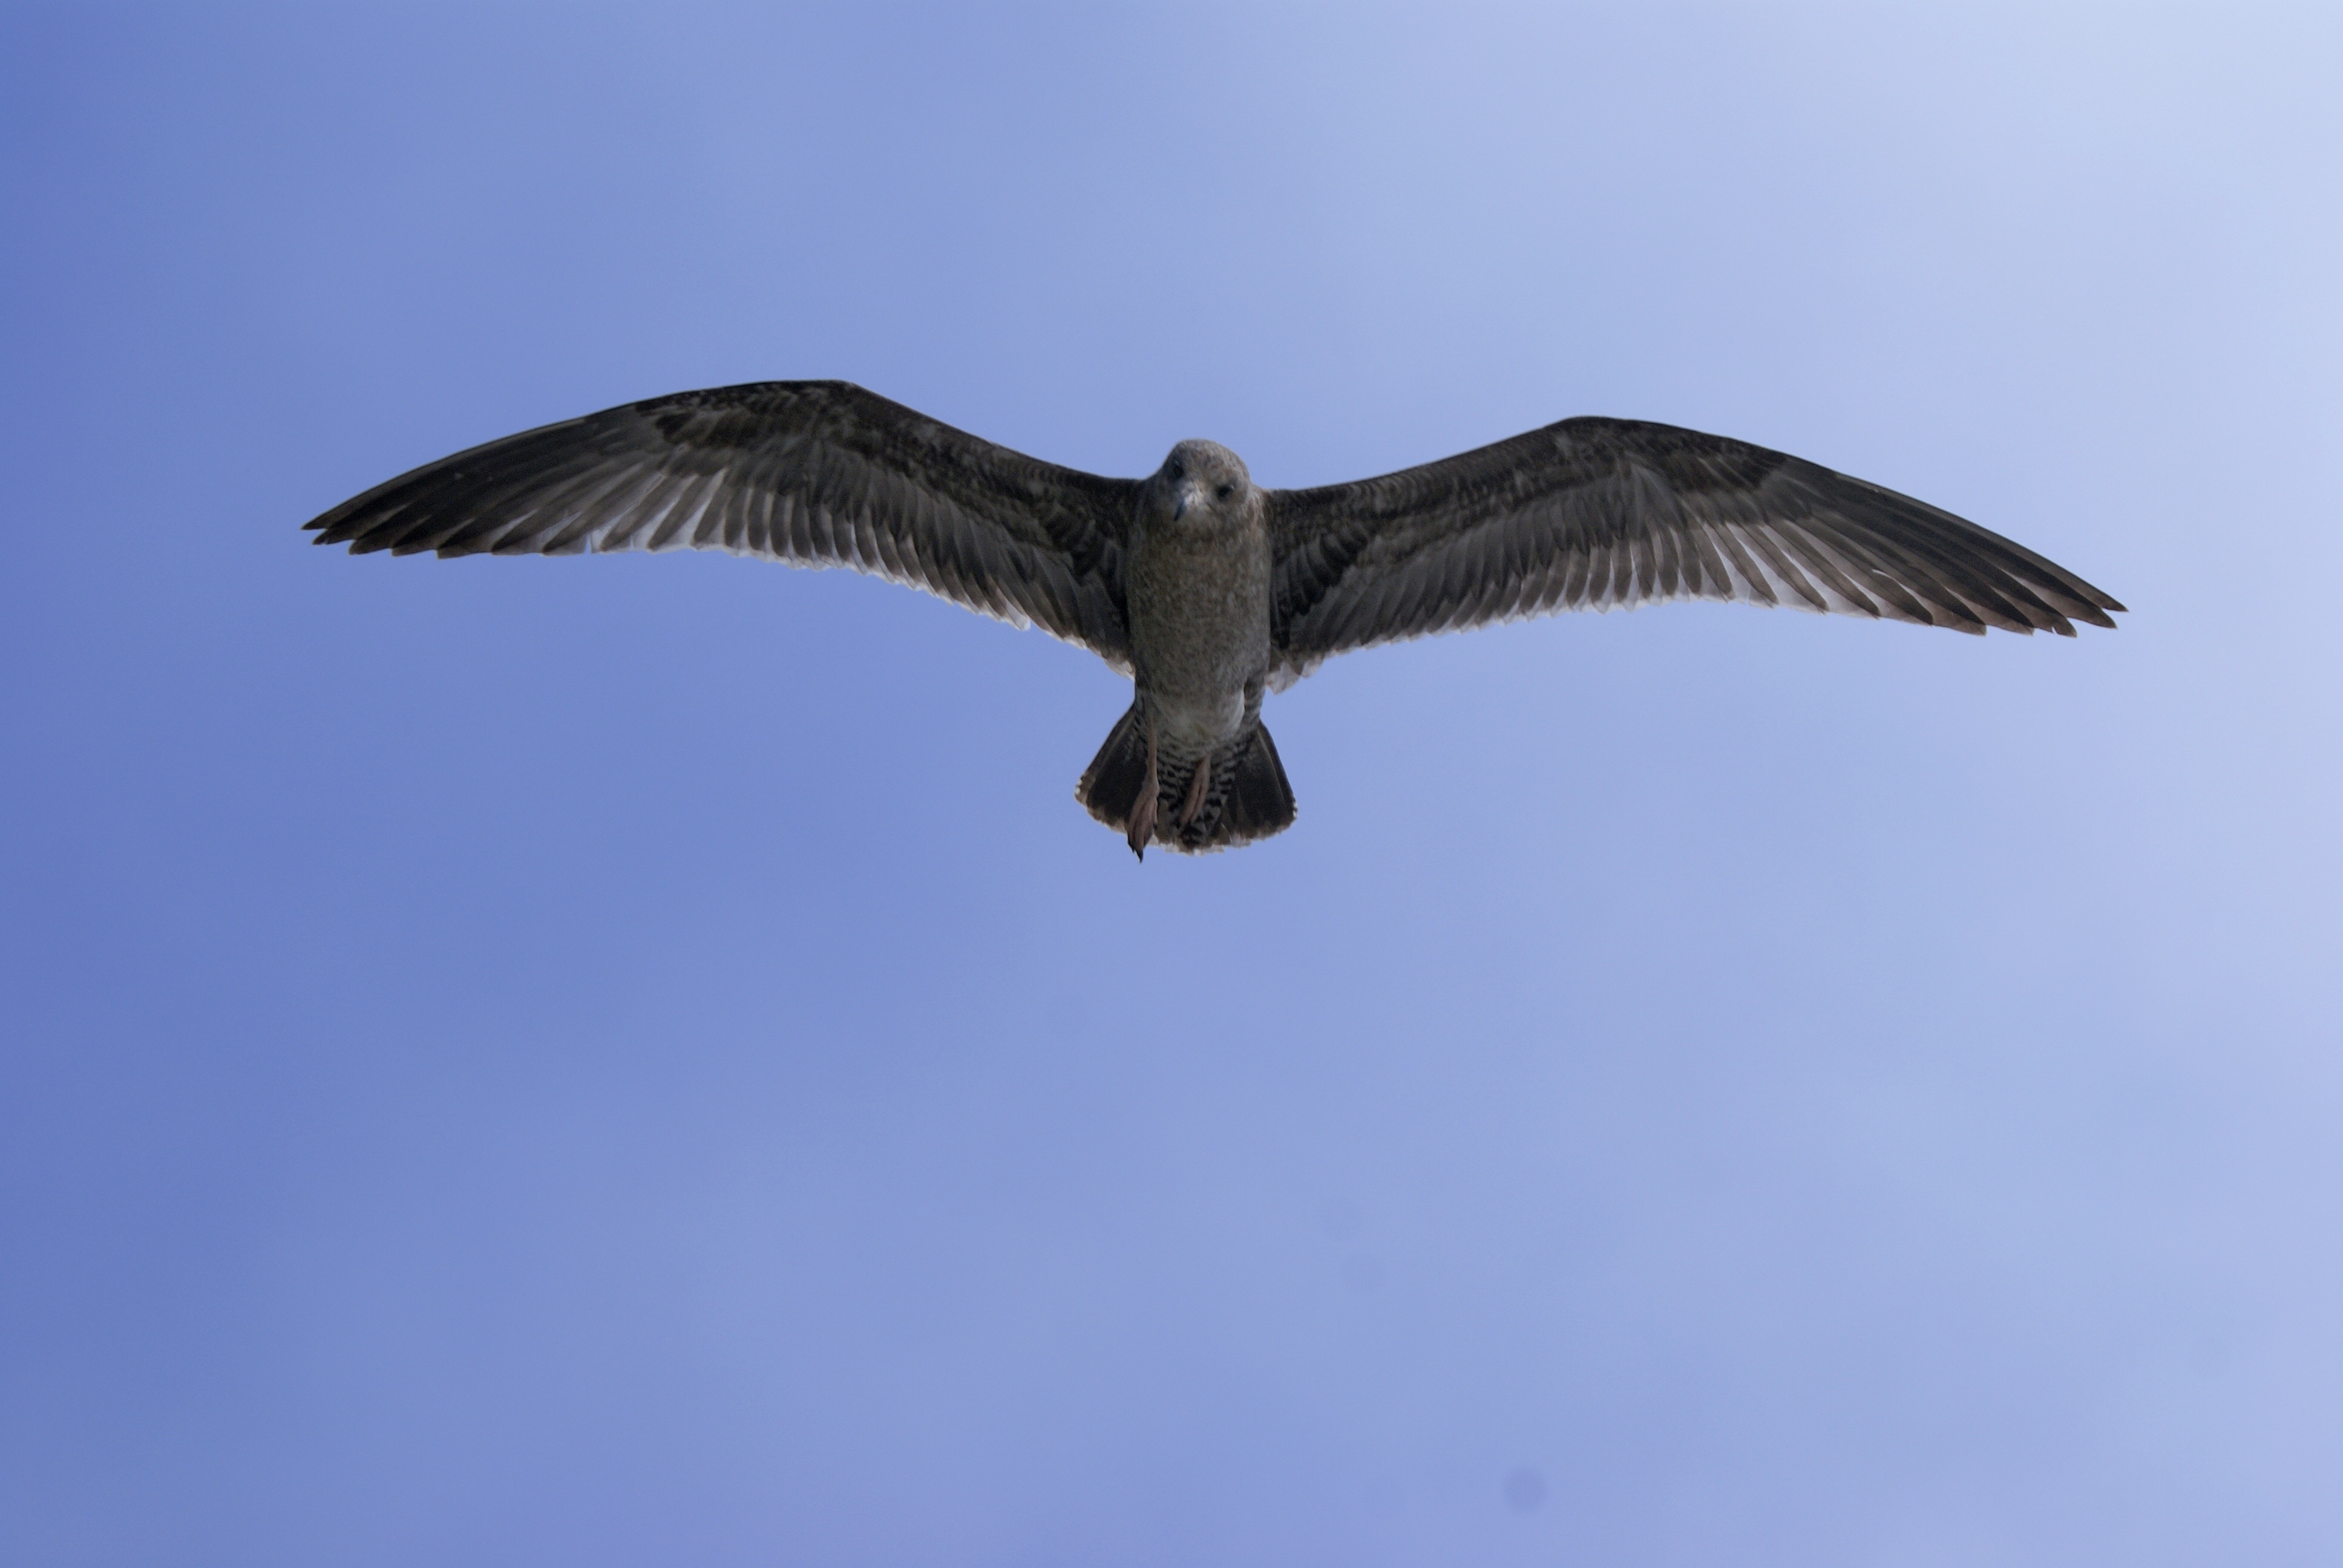
bird, wing, seabird, gull, beak, flight, fauna, bird of prey, vertebrate, sea gull, accipitriformes, bird flying, grey gull